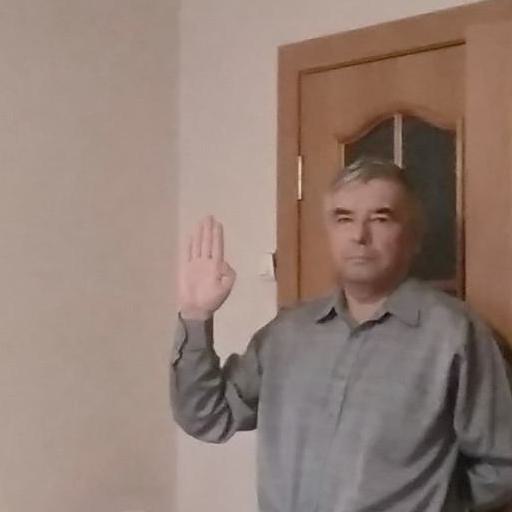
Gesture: stop